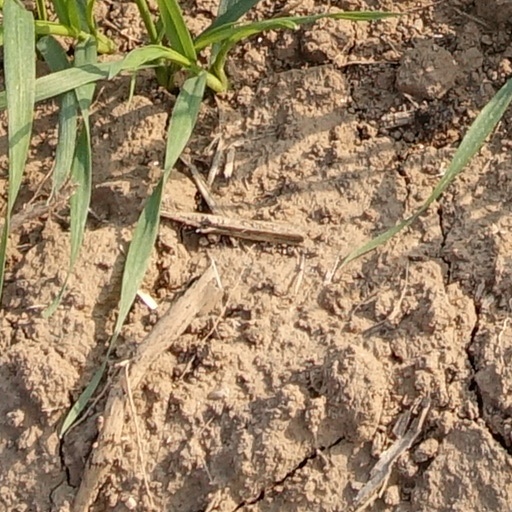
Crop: wheat